Describe the emotion expressed in this image:  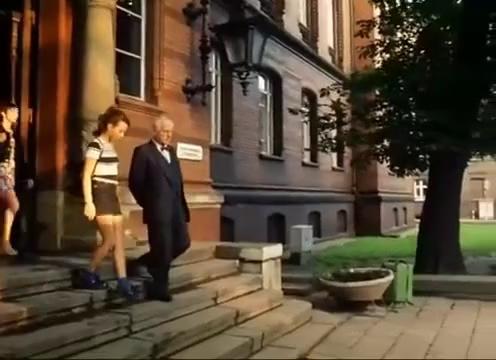
This person displays Suffering, valence and arousal with low intensity.